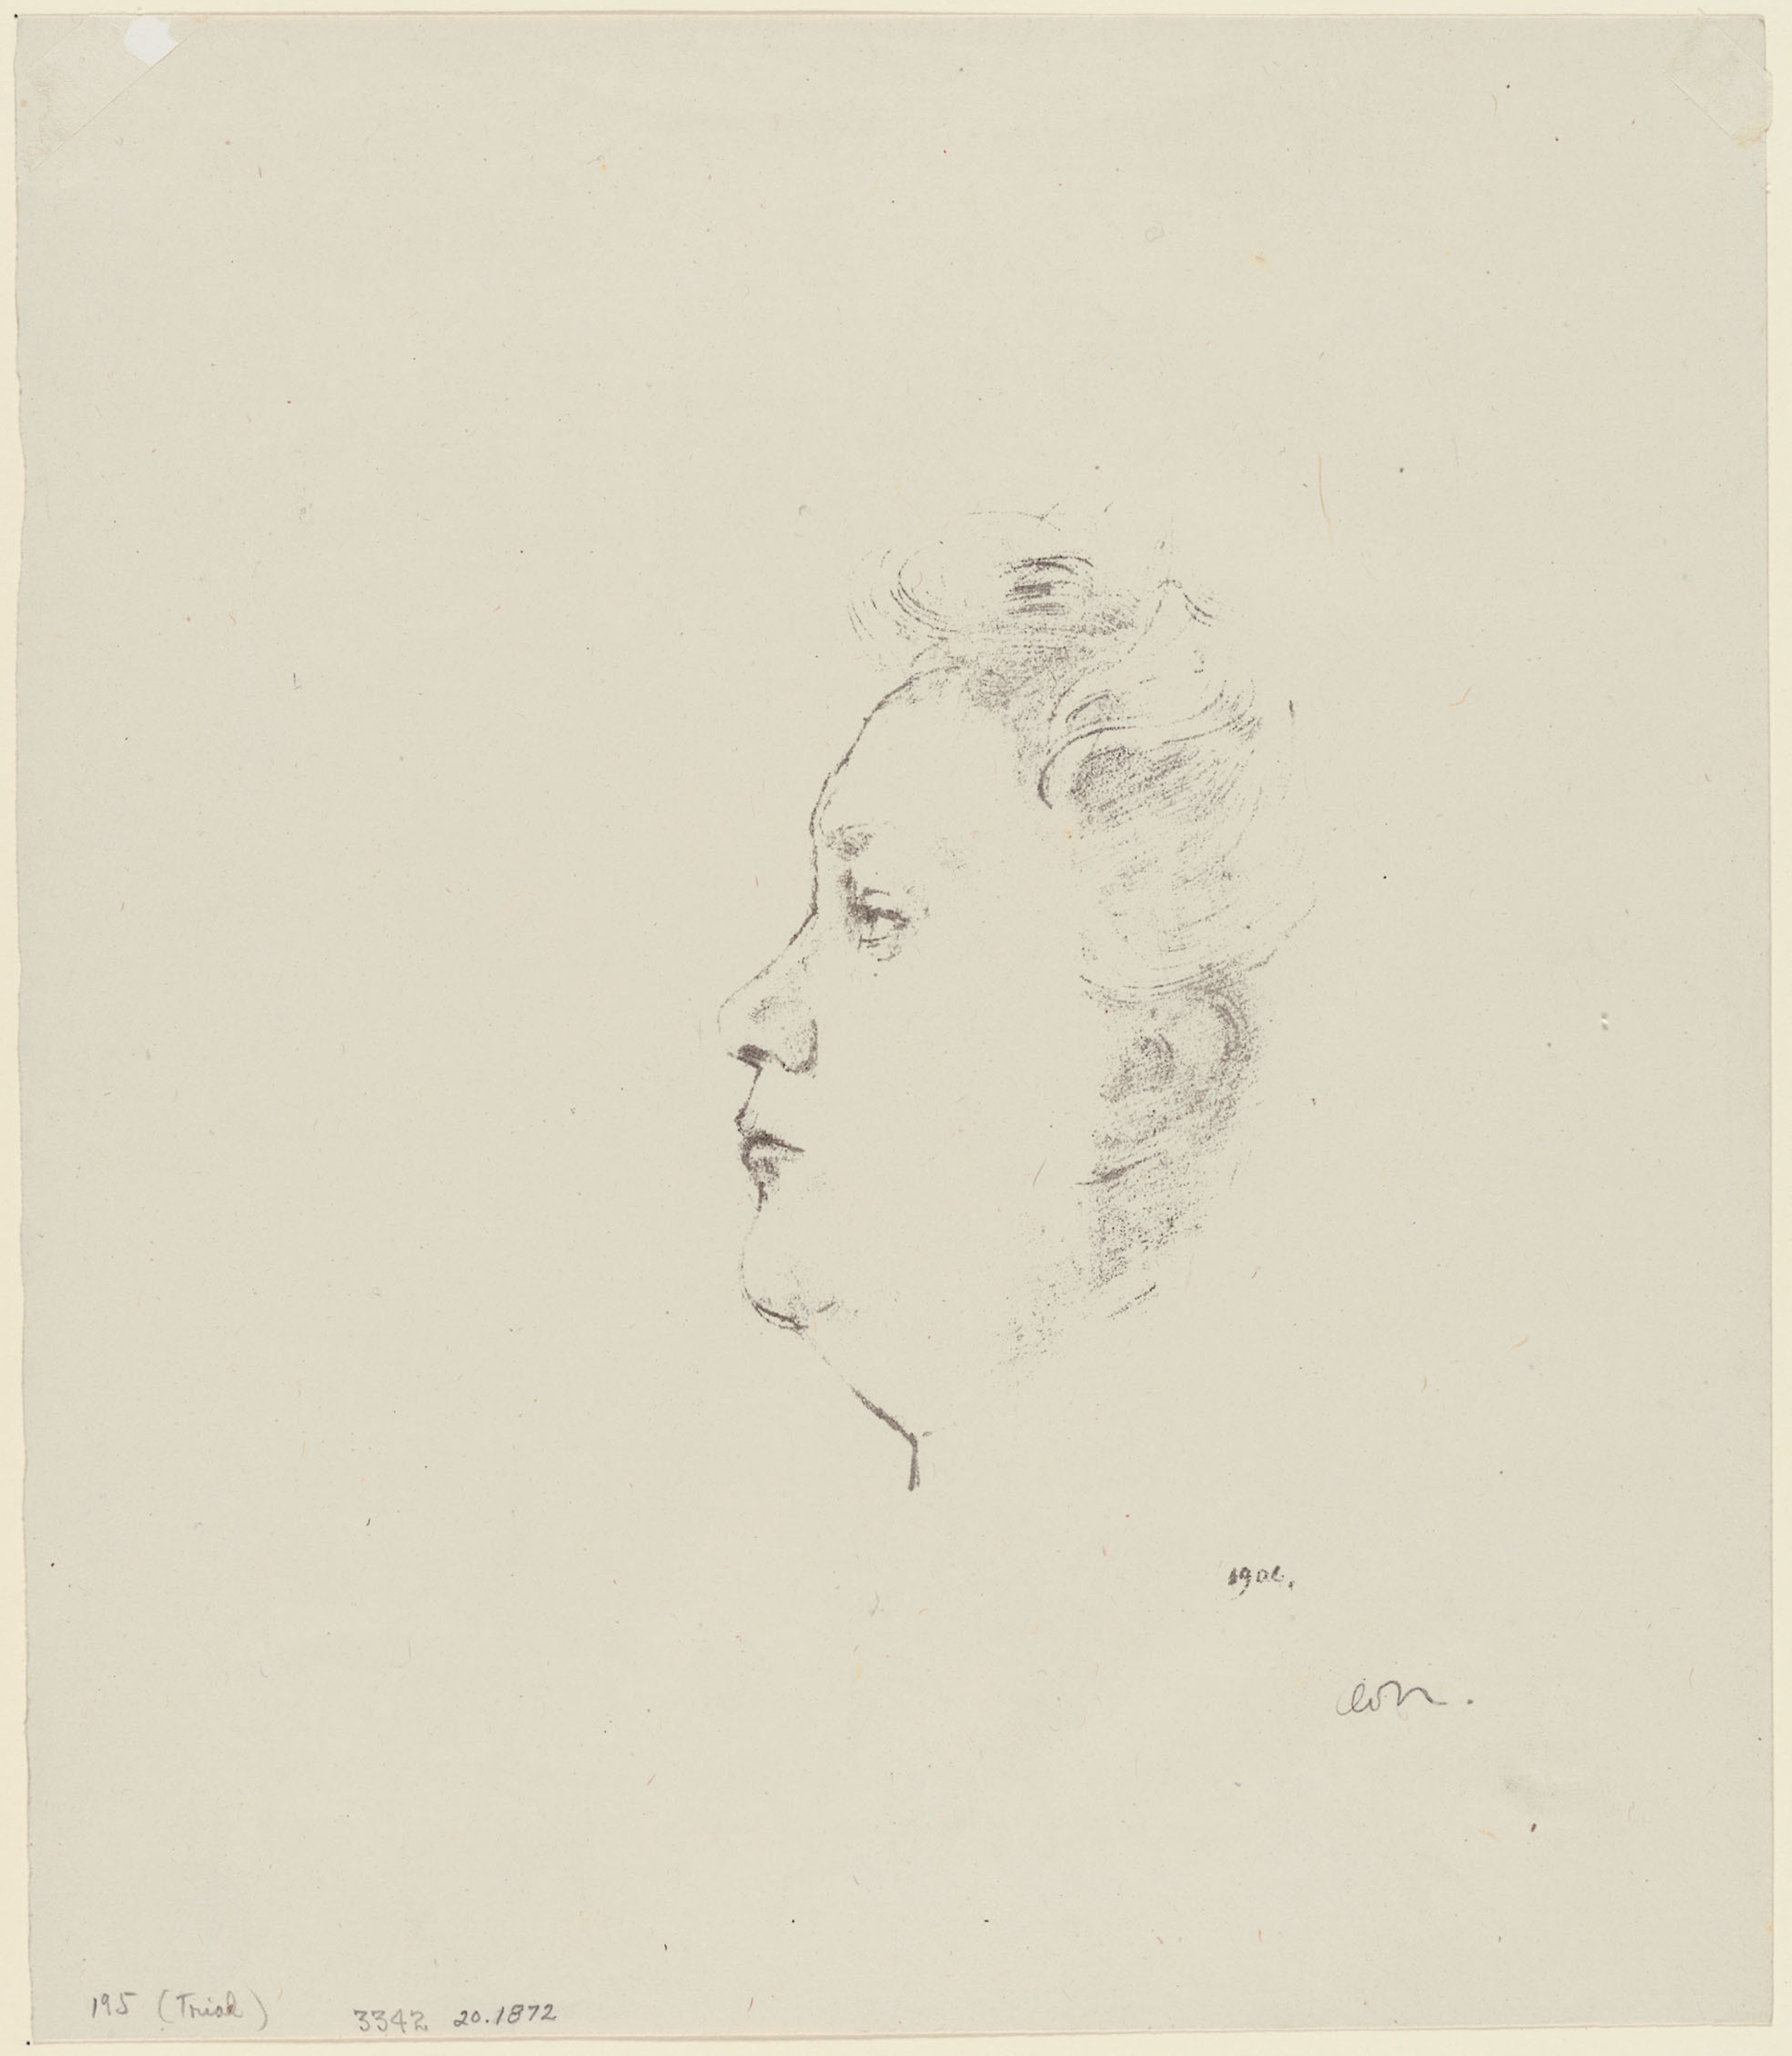
drawing, portrait, font, artwork, illustration